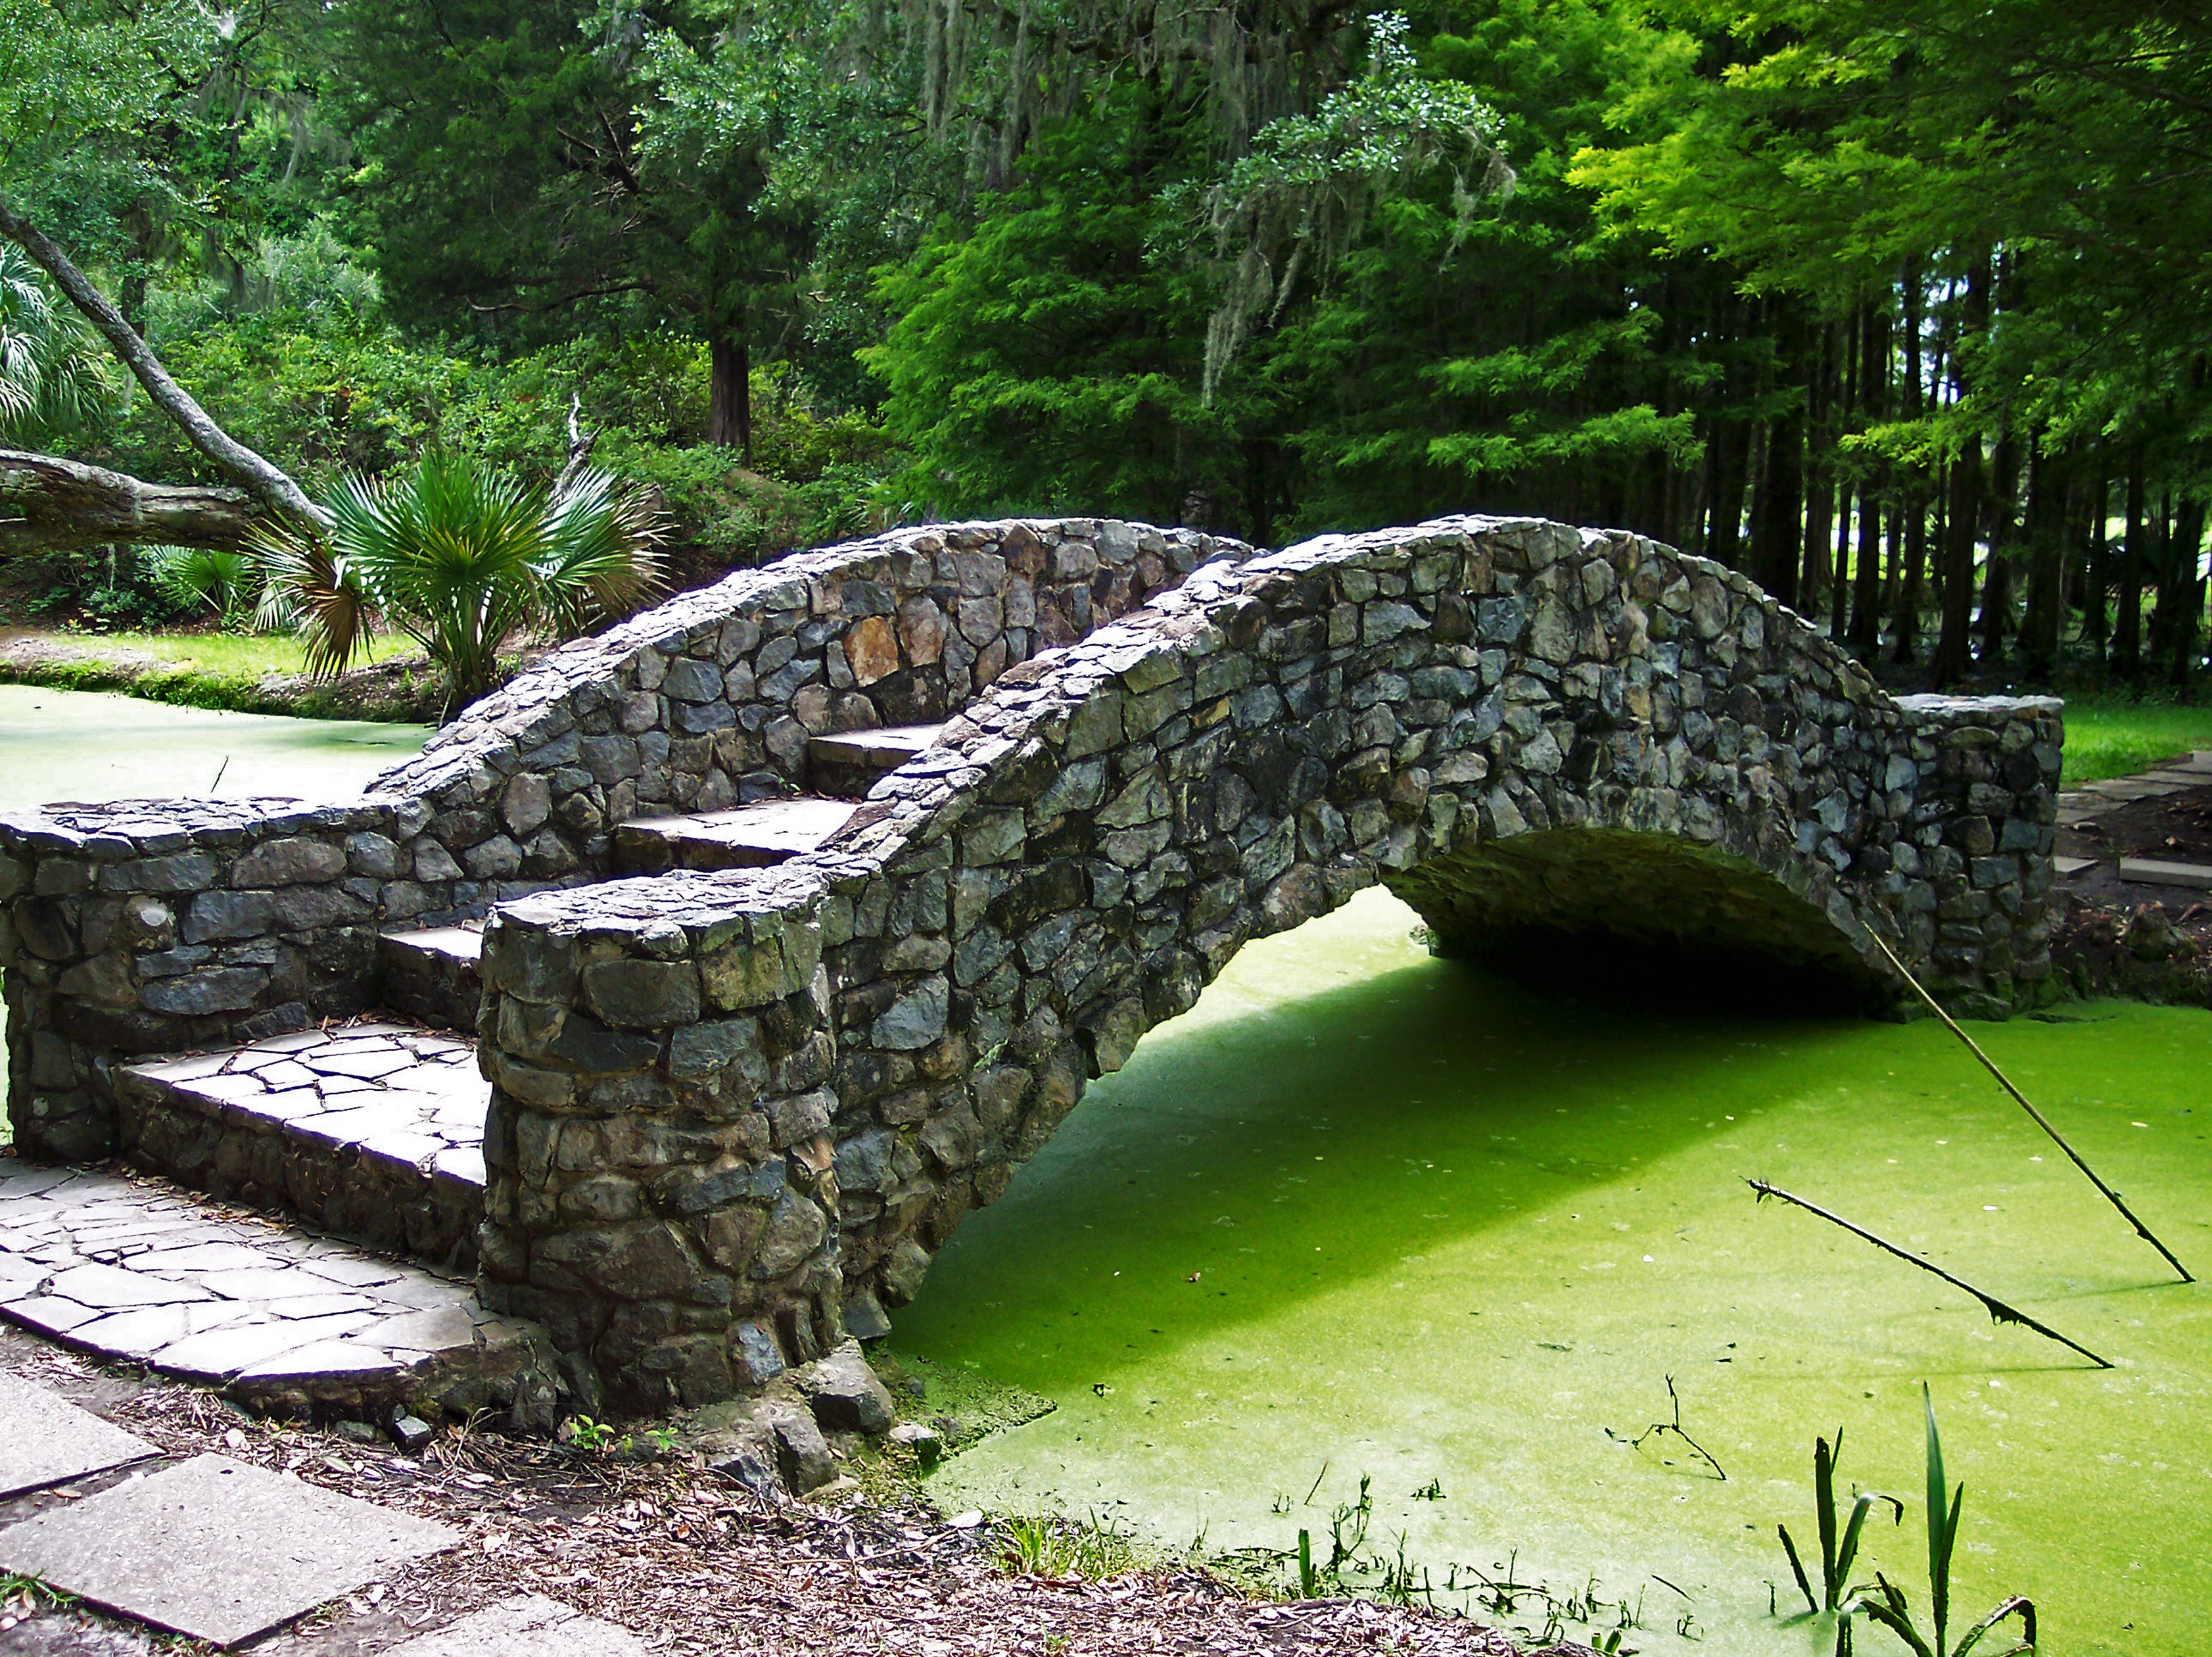
tree, grass, rock, bridge, lake, pond, stream, green, botany, garden, algae, ruins, footbridge